Balikpapan

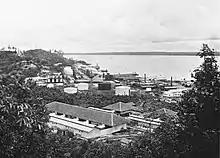
Bataafsche Petroleum Maatschappij oil refinery, 1910s

Before the oil boom of the early 1900s, Balikpapan was an isolated Bugis fishing village. Balikpapan's toponym ("balik" = "behind" and "papan" = "plank") is from a folk story in which a local king threw his newborn daughter into the sea to protect her from his enemies. The baby was tied beneath some planks that were discovered by a fisherman. An alternative story is that, at the time of the Kutai sultanate, Sultan Muhammad Idris sent 1000 planks to aid the Paser Kingdom to build a new palace. The planks were shipped from Kutai to Paser along the Borneo shoreline by roping all the planks together. 10 out of the 1000 planks that were originally shipped resurfaced in a place currently called Balikpapan.